Zijingshan station

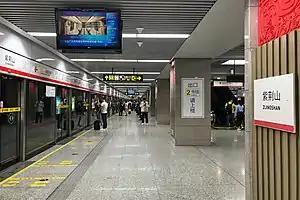
The platforms of Line 1

The station is an interchange station between Line 1 and Line 2. It became the first interchange station in Zhengzhou Metro system, with the opening of Line 2 on 19 August 2016.